Sulfonyl halide

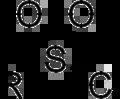
General structure of a sulfonic acid chloride

Arylsulfonyl chlorides are made industrially in a two-step, one-pot reaction from an arene (in this case, benzene) and chlorosulfuric acid: